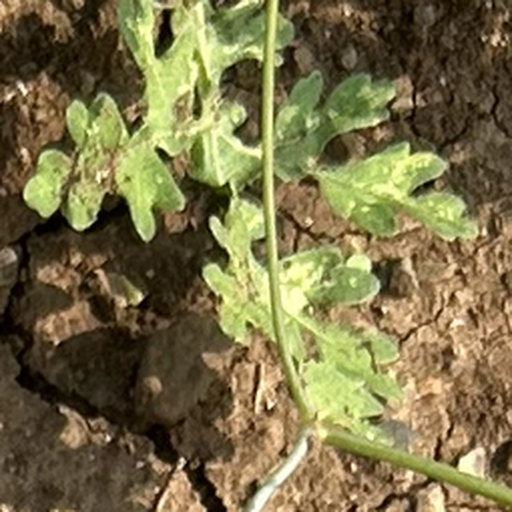
Weed species: Gajar_gavat_(Parthenium hysterophorus)